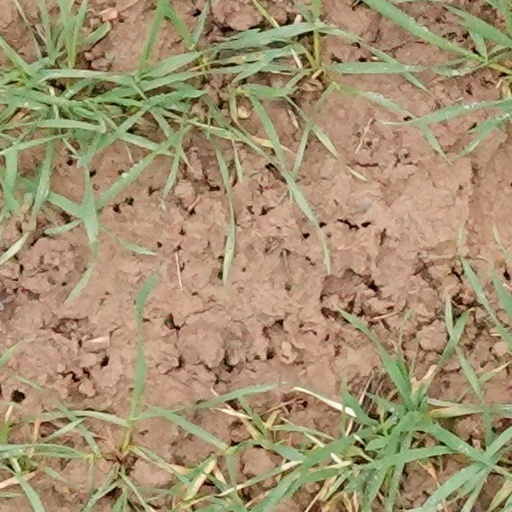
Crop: wheat